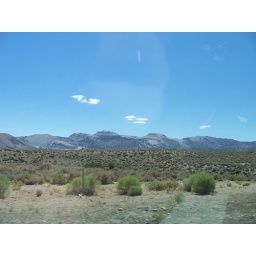
The highway sign pointing to Lee Vining and the Mono Craters in the background.